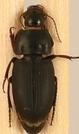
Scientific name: Harpalus opacipennis
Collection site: Chase Lake National Wildlife Refuge NEON (WOOD), plot WOOD_003